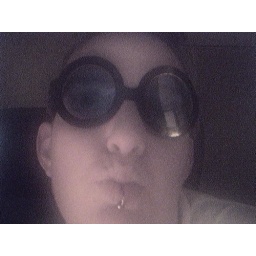
my best friend got these glasses in a box of cereal. this is her favorite picture of me.